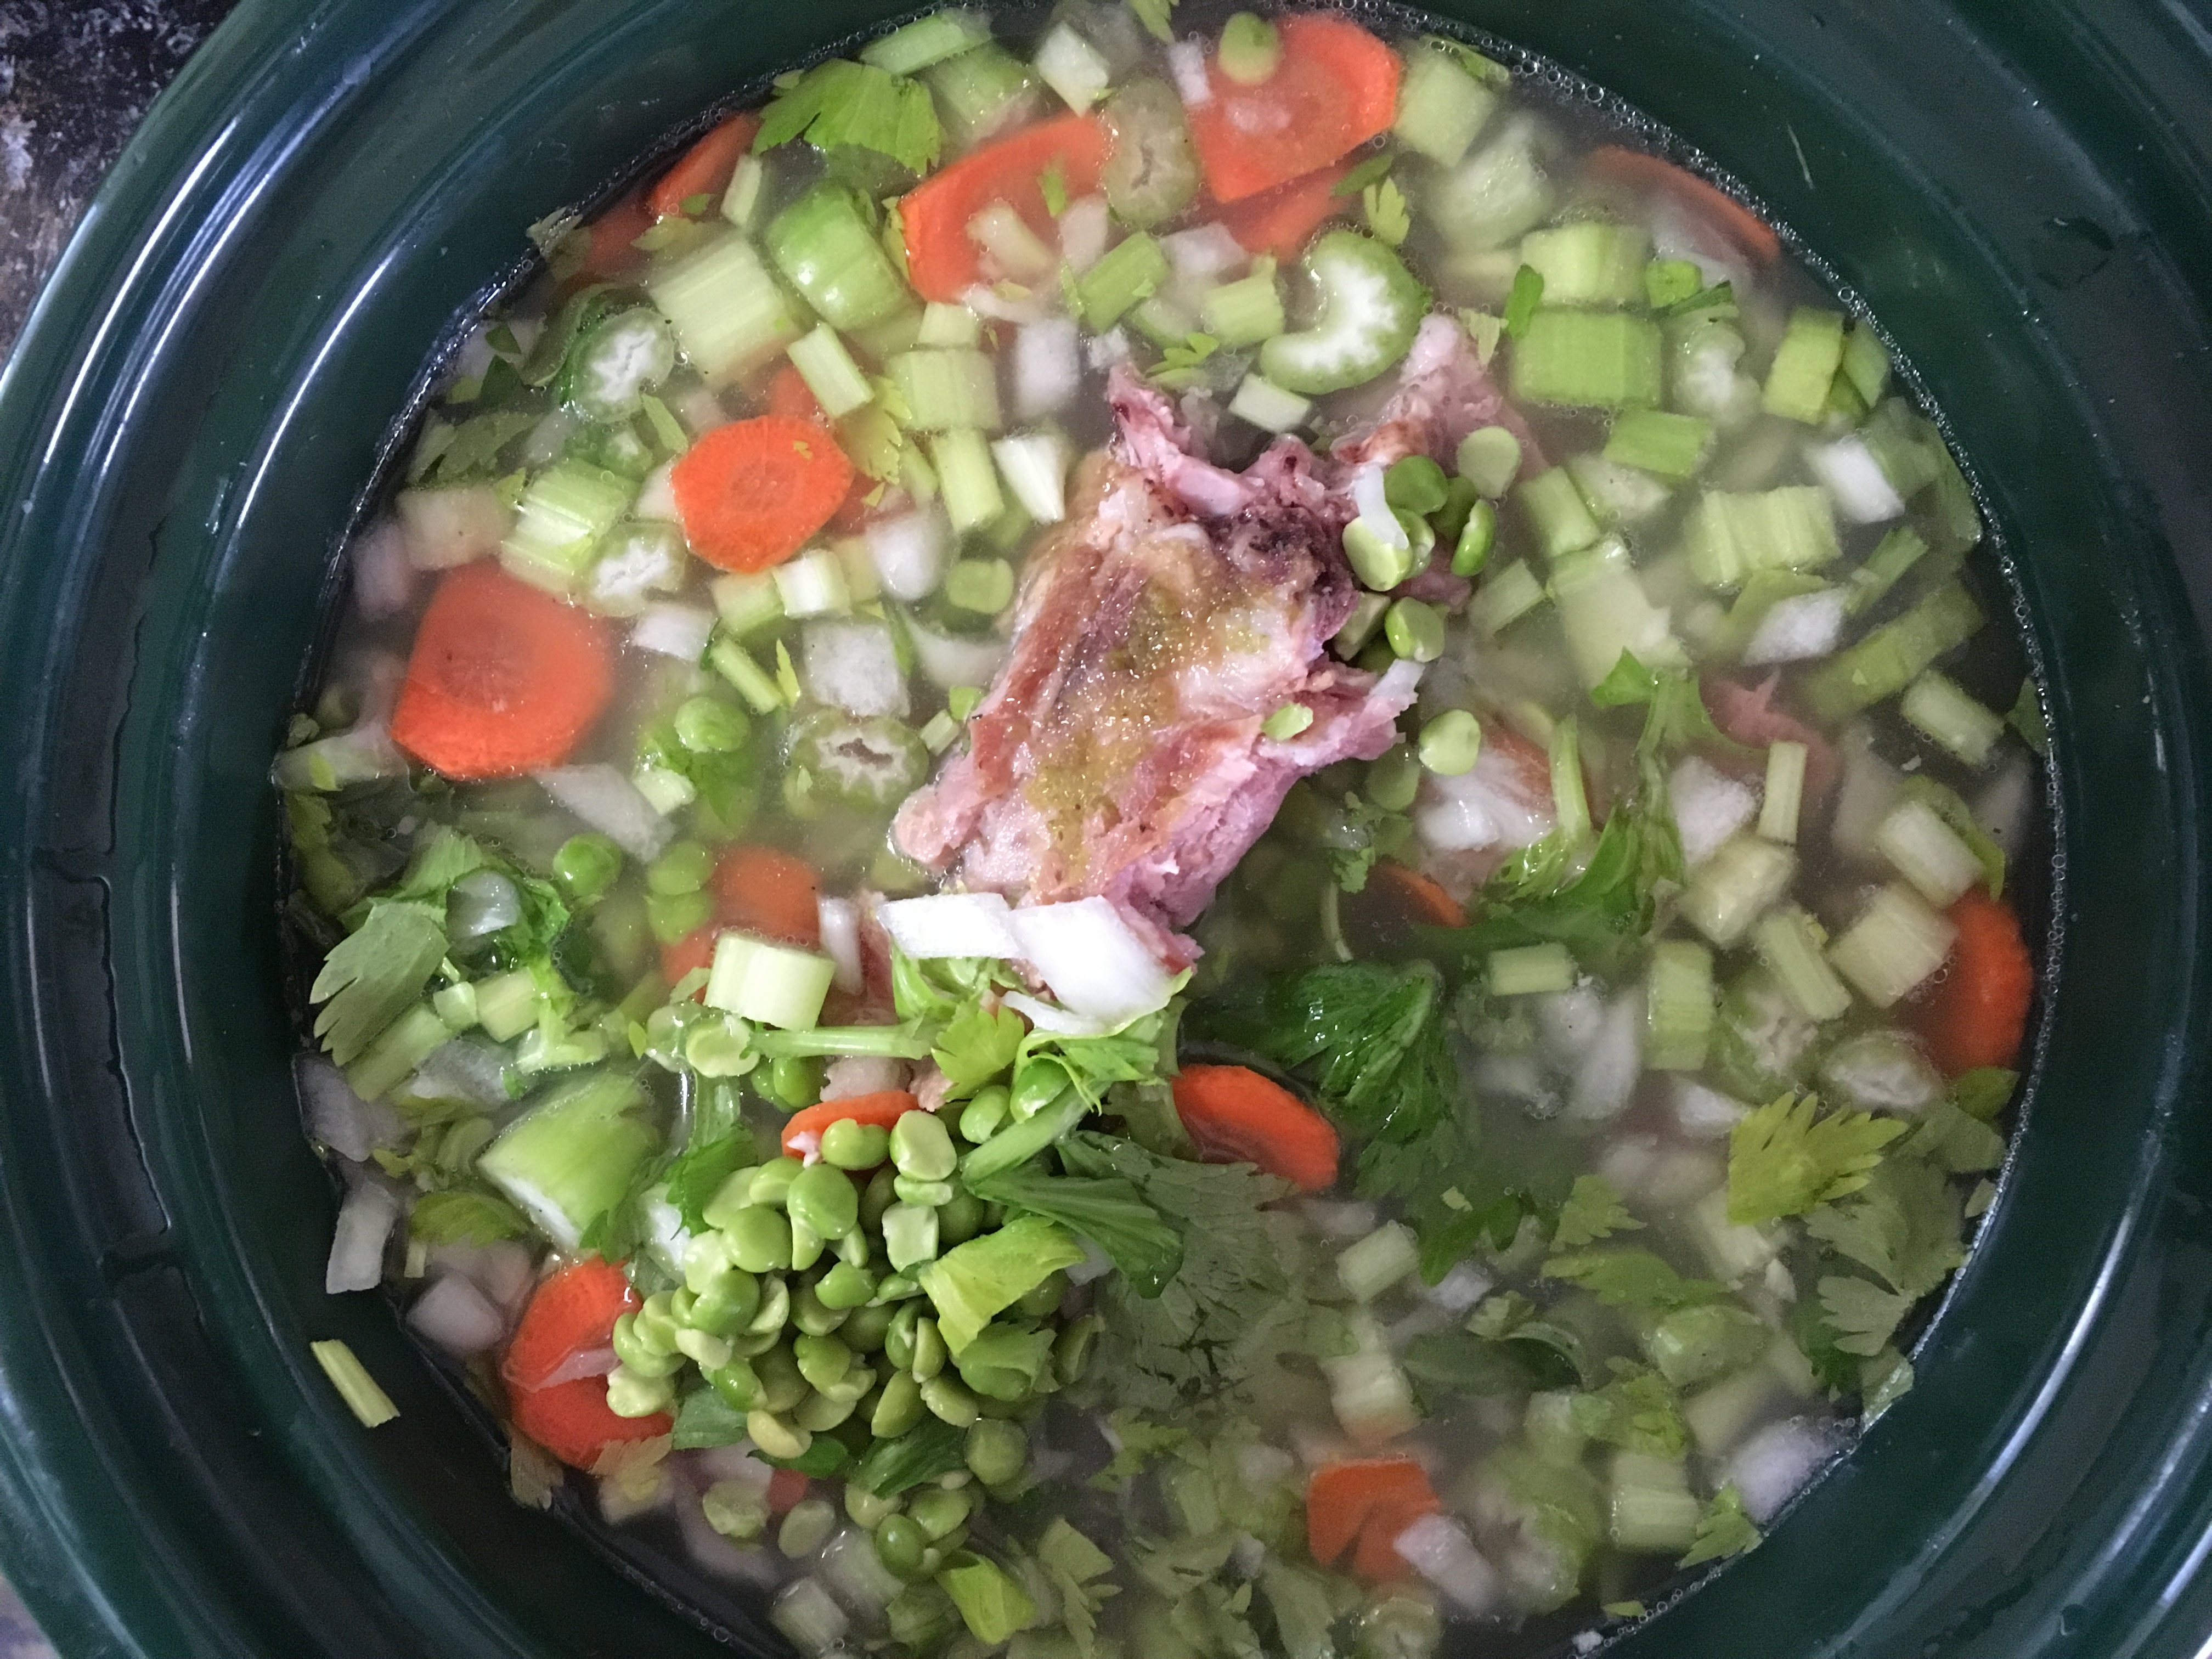
dish, food, salad, produce, vegetable, meat, cuisine, soup